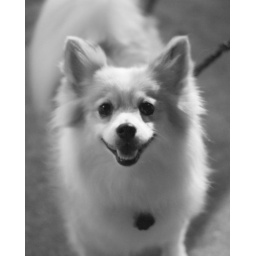
Brady, in black and white